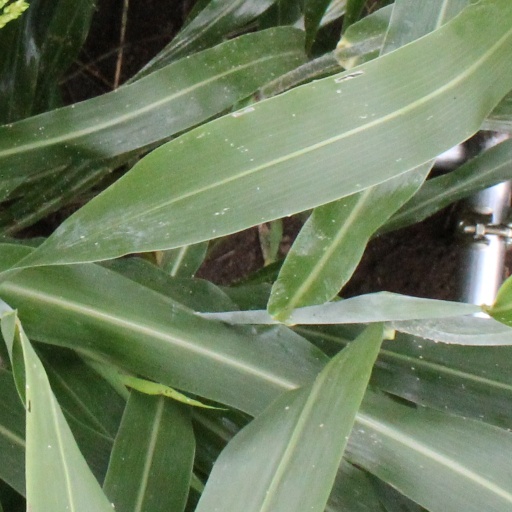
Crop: sorghum